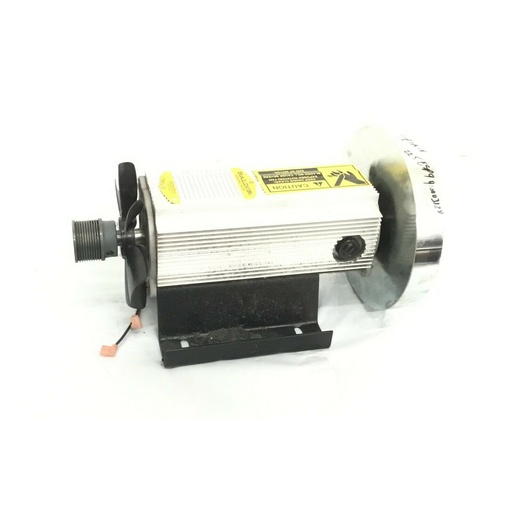
Spirit Fitness SR 225 SR225 225PH Treadmill DC Drive Motor 25A008Z002G1 PM2532P
Brand: Spirit Fitness
Condition Seller refurbished HP: 2.7 RPM: 2350 AMPS: 25.50 Volts: 130 AMB: 40C Used on the following models: Spirit Fitness 225
Category: Sporting Goods > Fitness & General Exercise Equipment > Cardio > Cardio Machine Accessories & Parts > Treadmill Accessories & Parts > Treadmill Motors